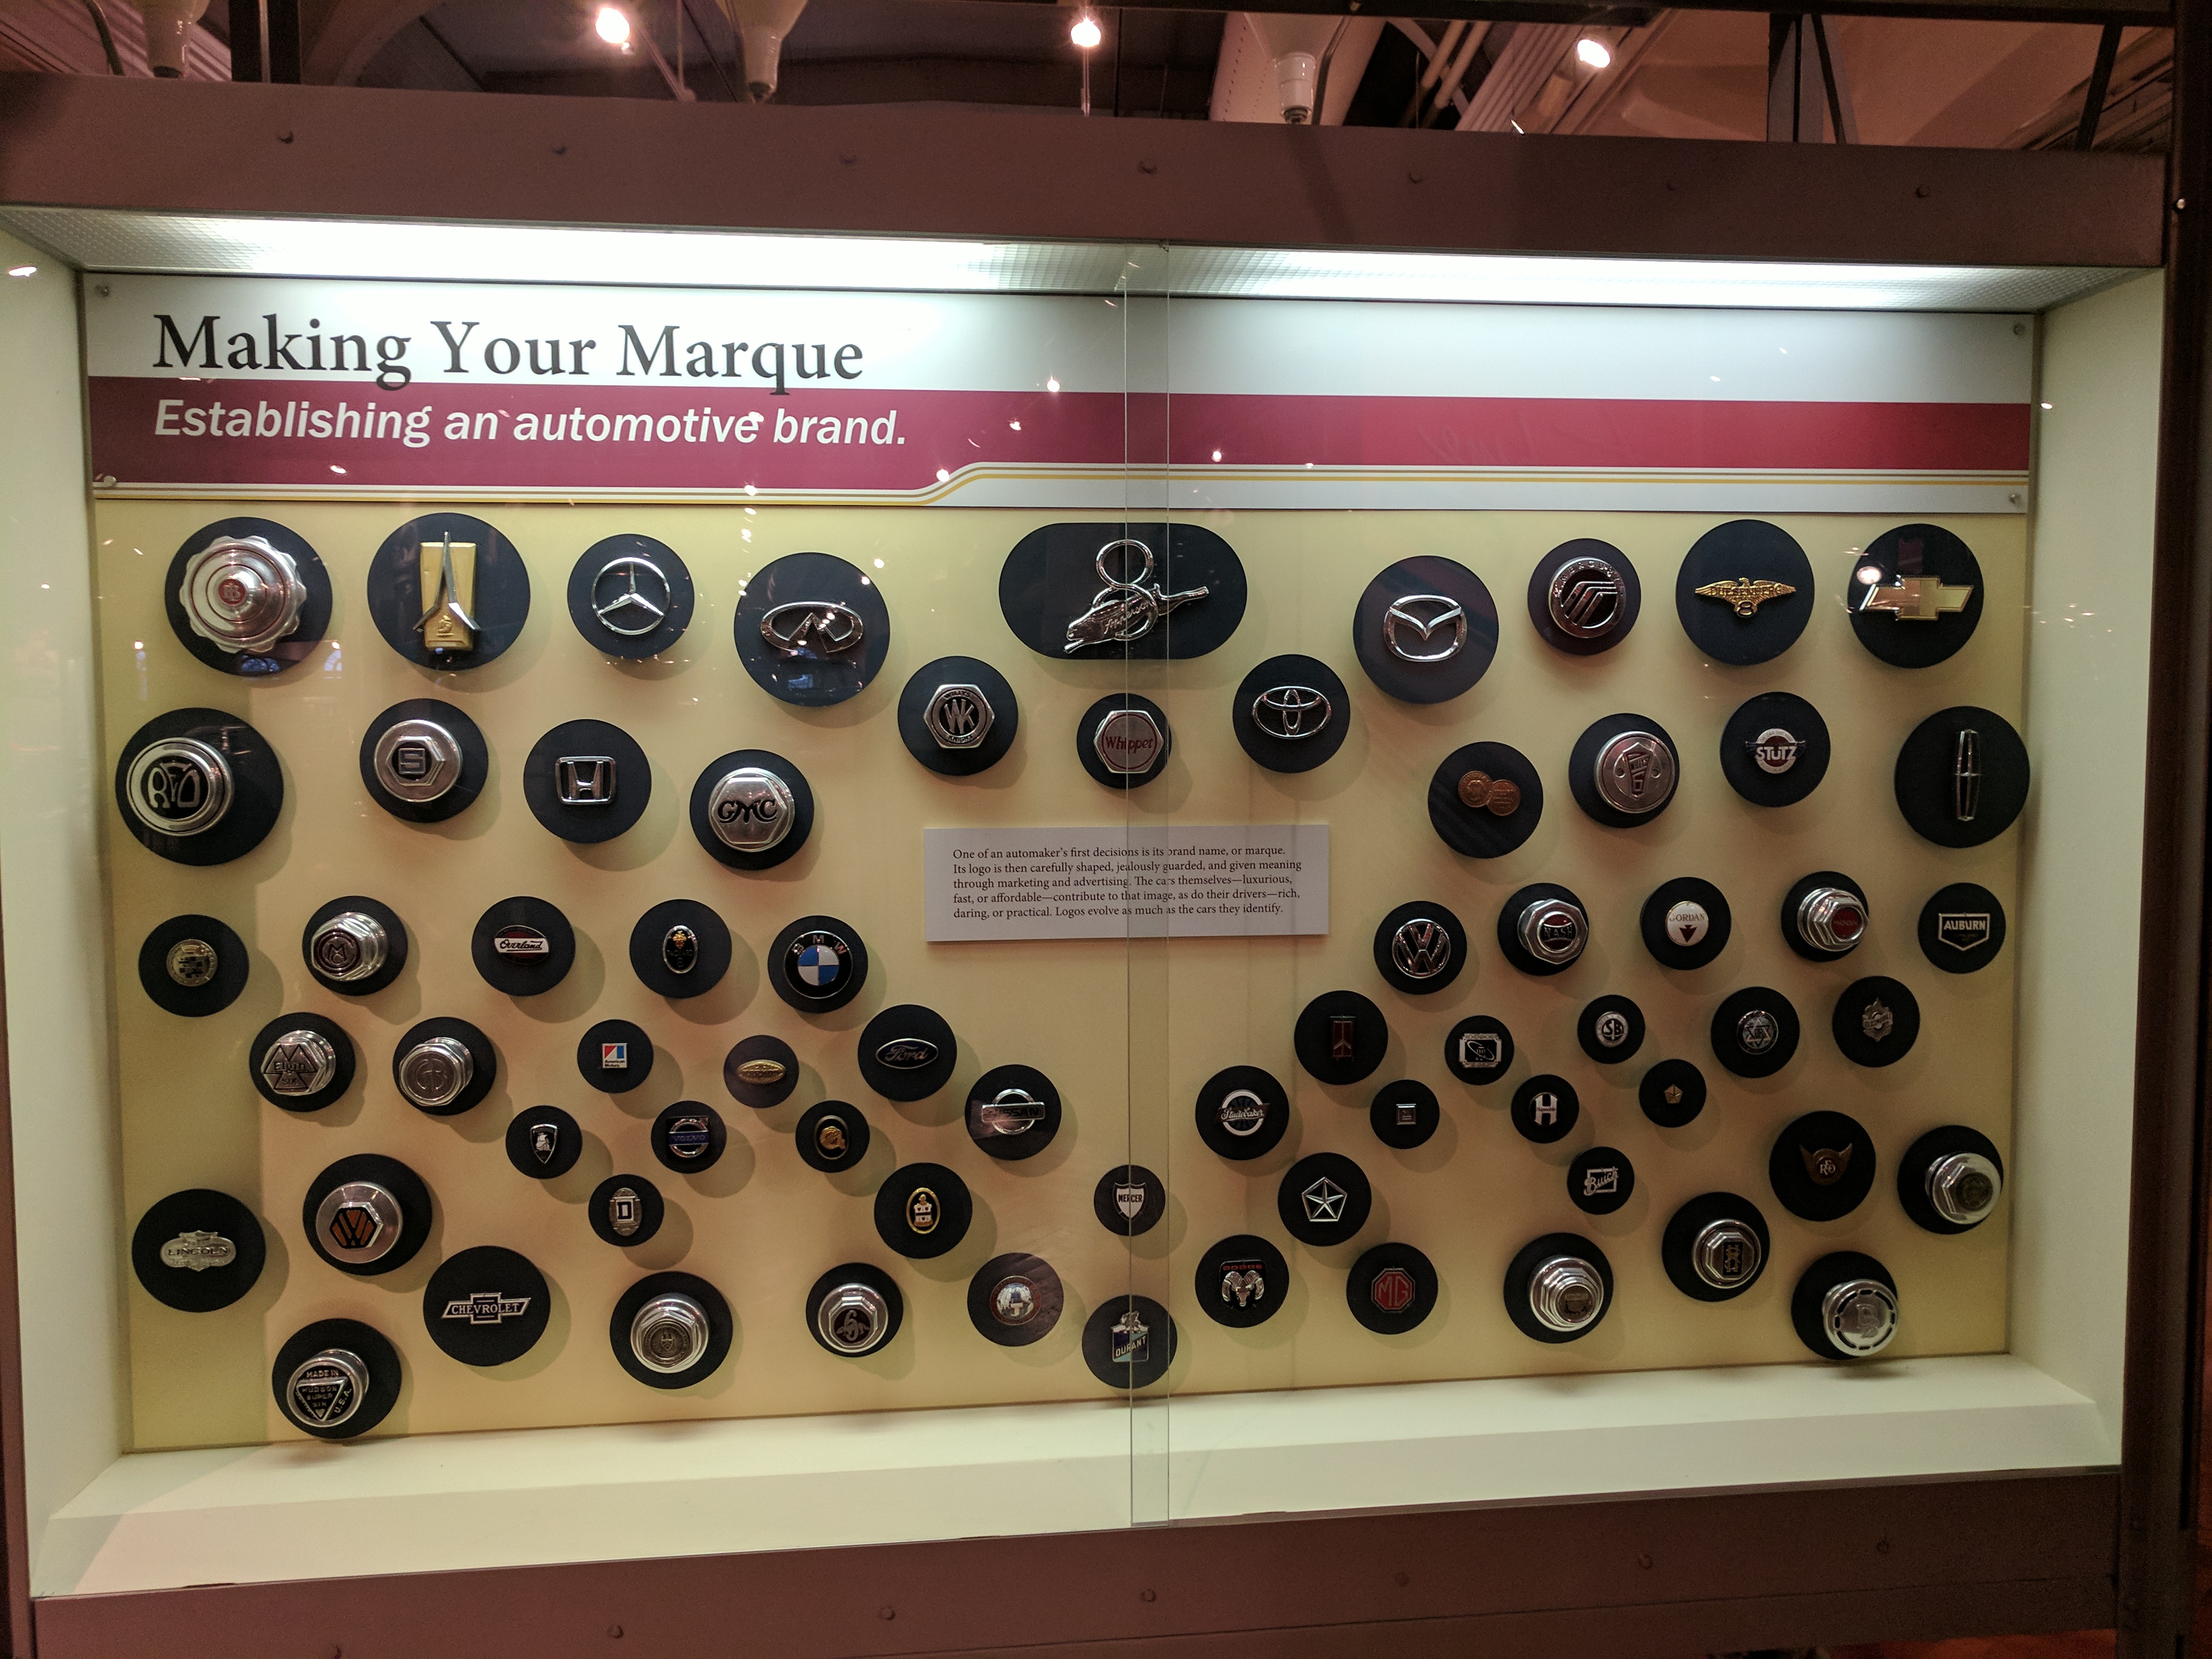
ford, museum, car, cars, auto, automobile, automobiles, machine, machines, truck, trucks, tractor, tractors, plane, planes, train, trains, collection, display case